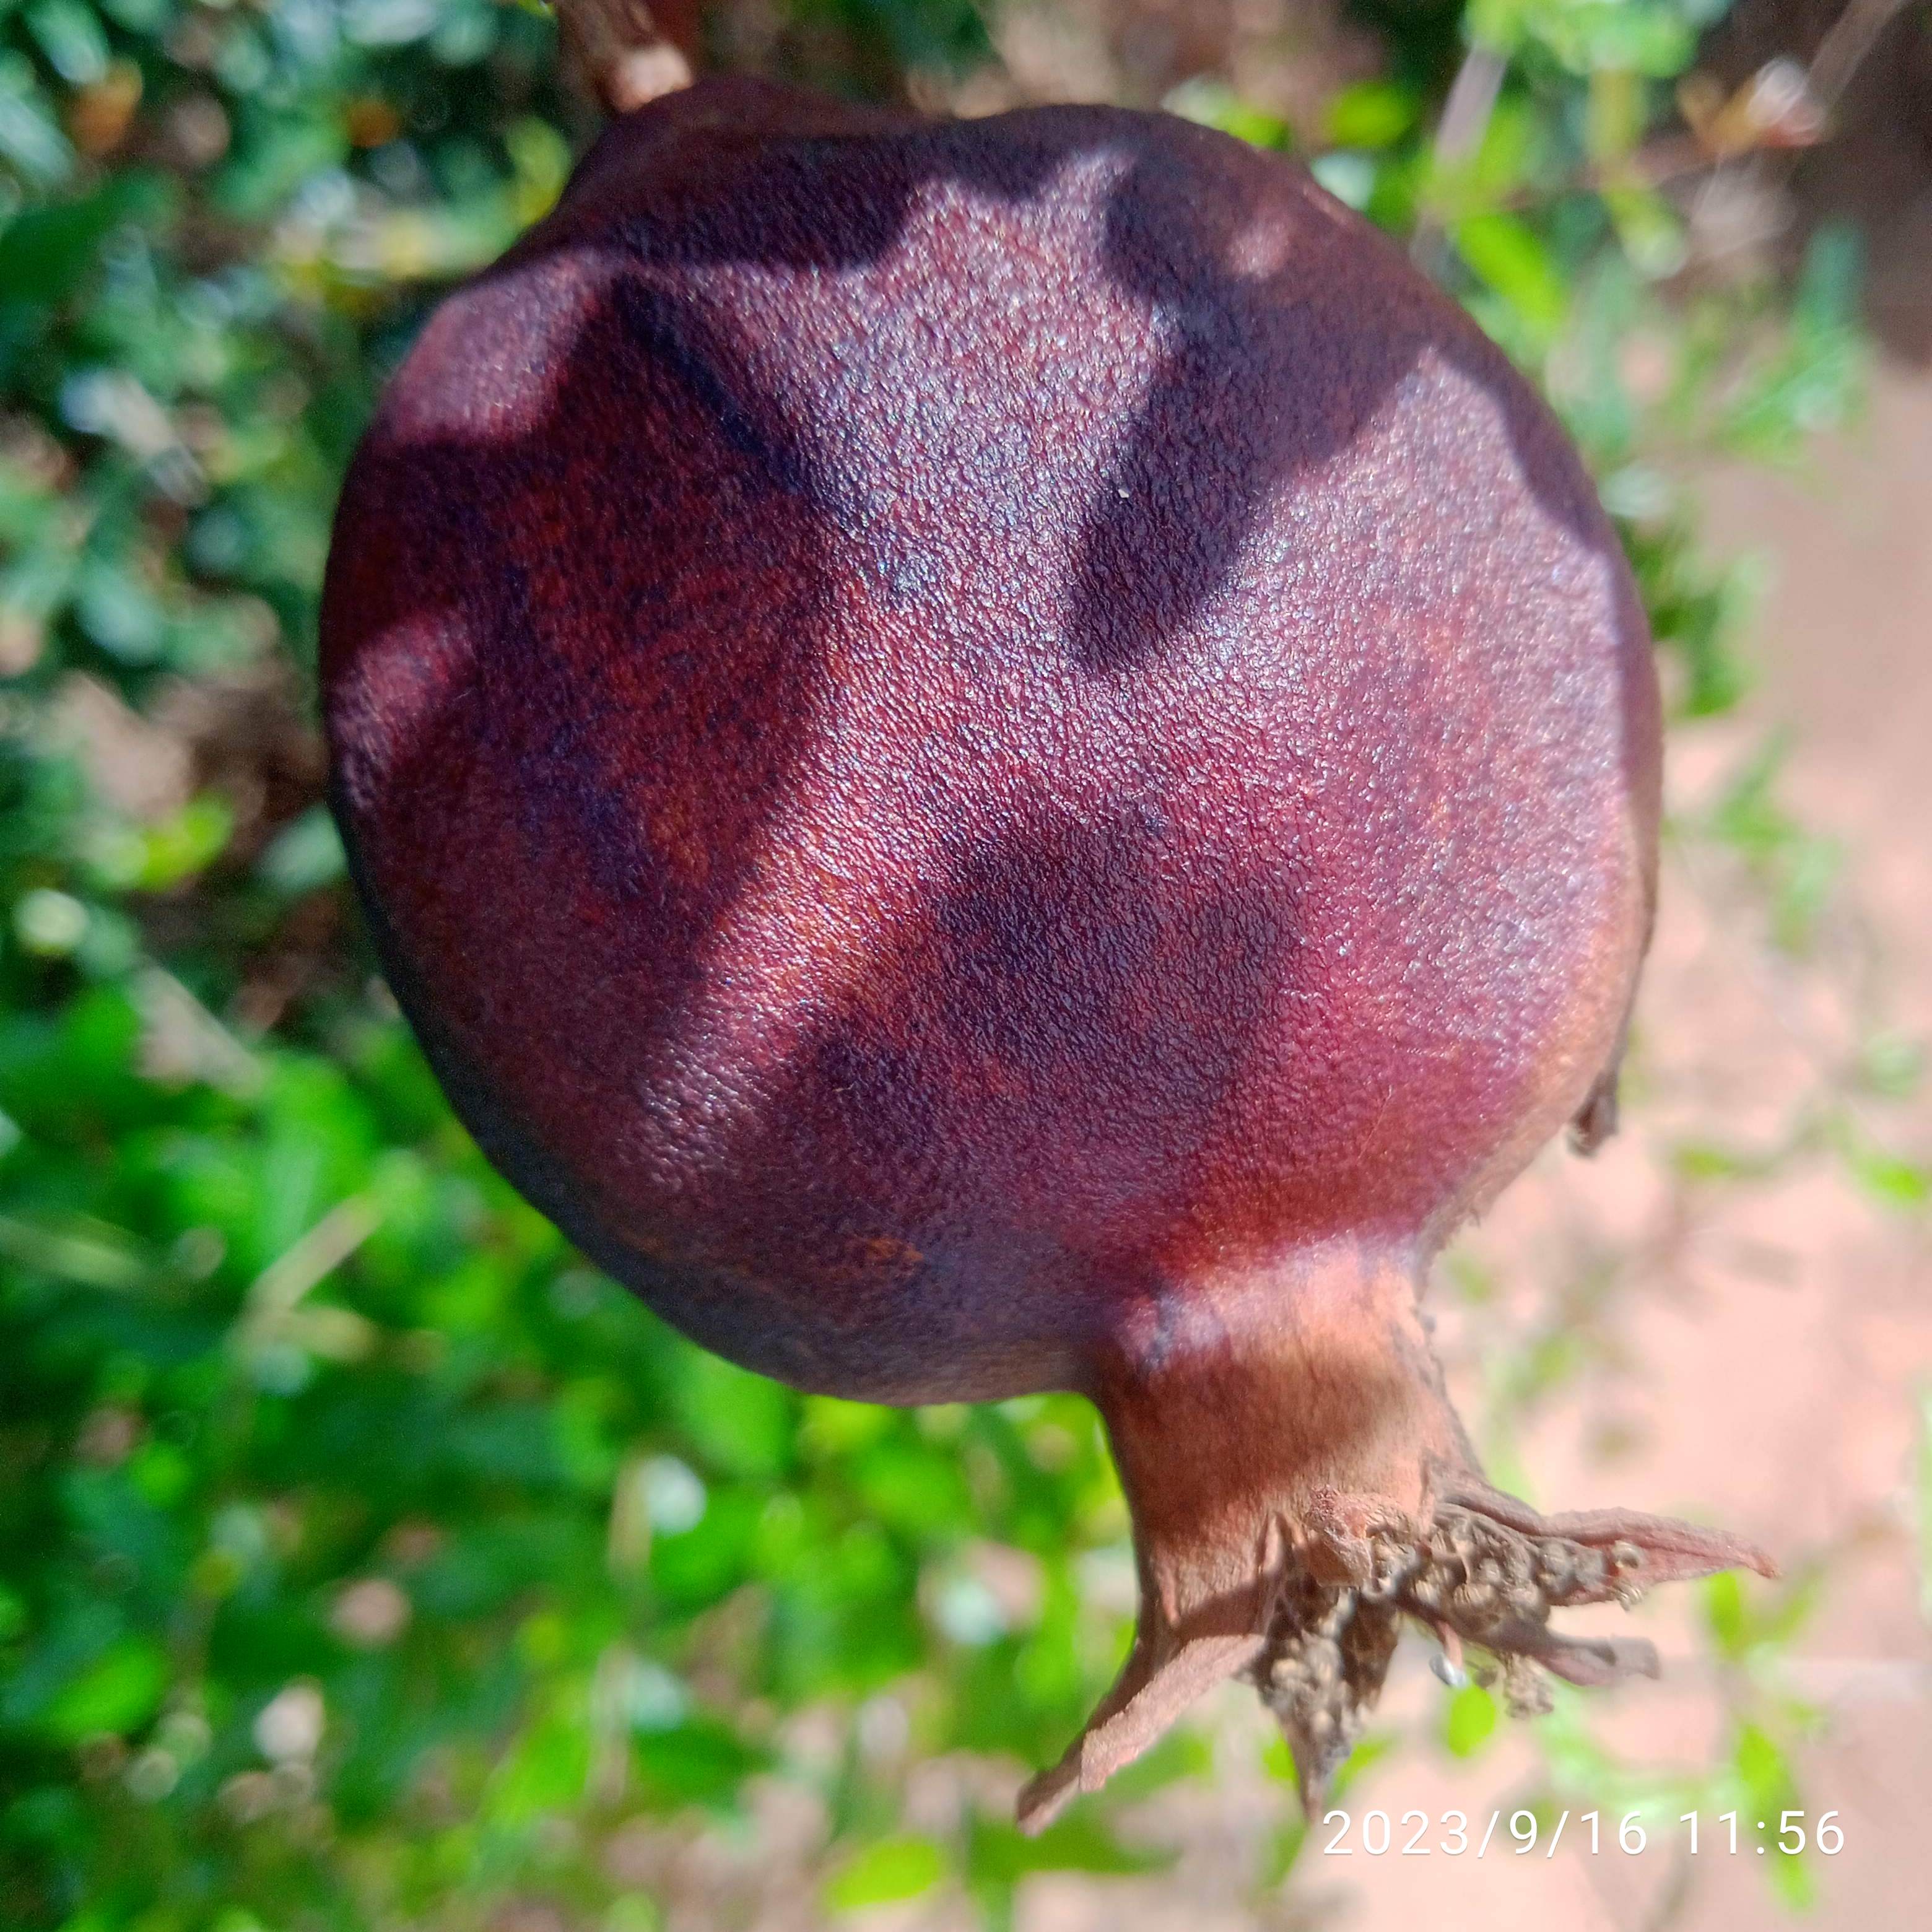
Label: Alternaria